Black-topped pottery

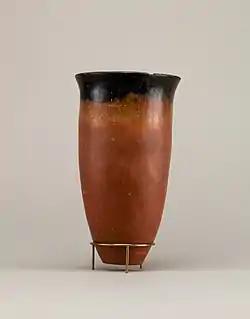
Black-topped red ware beaker, Metropolitan Museum of Art

Black-top pottery was made from Nile silts, which fire to a red-brown color once oxidized. The difference in color is caused by the variation in chemical effects on the clay during the firing process. The production techniques used to achieve this black-top effect, however, have been widely debated among archaeologists. Initially it was theorized that the black color was caused by a lack of oxygen. Egyptologist Flinders Petrie, one of the first archaeologists to discuss black-topped pottery, suggested that during the firing process the top portion of the vessels would be partially buried in ashes so that “as the charcoal covered them it deoxidised the iron from red peroxide to black magnetic oxide." Petrie also claimed that the black top was achieved in a single firing session.